List of Steve Hackett band members

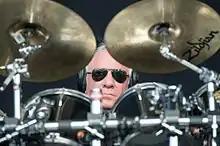
Future Marillion drummer, Ian Mosley, was a member of Hackett's band in the 80s

Hackett released his first solo album in 1975, called "Voyage of the Acolyte", while still a member of Genesis, the album included his Genesis bandmates Phil Collins and Mike Rutherford on drums and bass respectively, the album also included Hackett's brother John on synth and flute, Ian Gillan sideman John Gustafson on bass, Brand X bassist Percy Jones and folk singer Sally Oldfield (sister of Mike Oldfield) among others. After leaving Genesis in 1977 he continued his solo career with "Please Don't Touch!" in 1978, this album included number of singers, including folk singer Richie Havens, R&B singer Randy Crawford, and Steve Walsh of American progressive rock group Kansas, the album also included Kansas drummer Phil Ehart, Genesis and Frank Zappa drummer Chester Thompson and former Mothers of Invention and Zappa bassist Tom Fowler.